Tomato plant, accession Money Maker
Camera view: bottom (45 deg); turntable rotation: 300 degrees
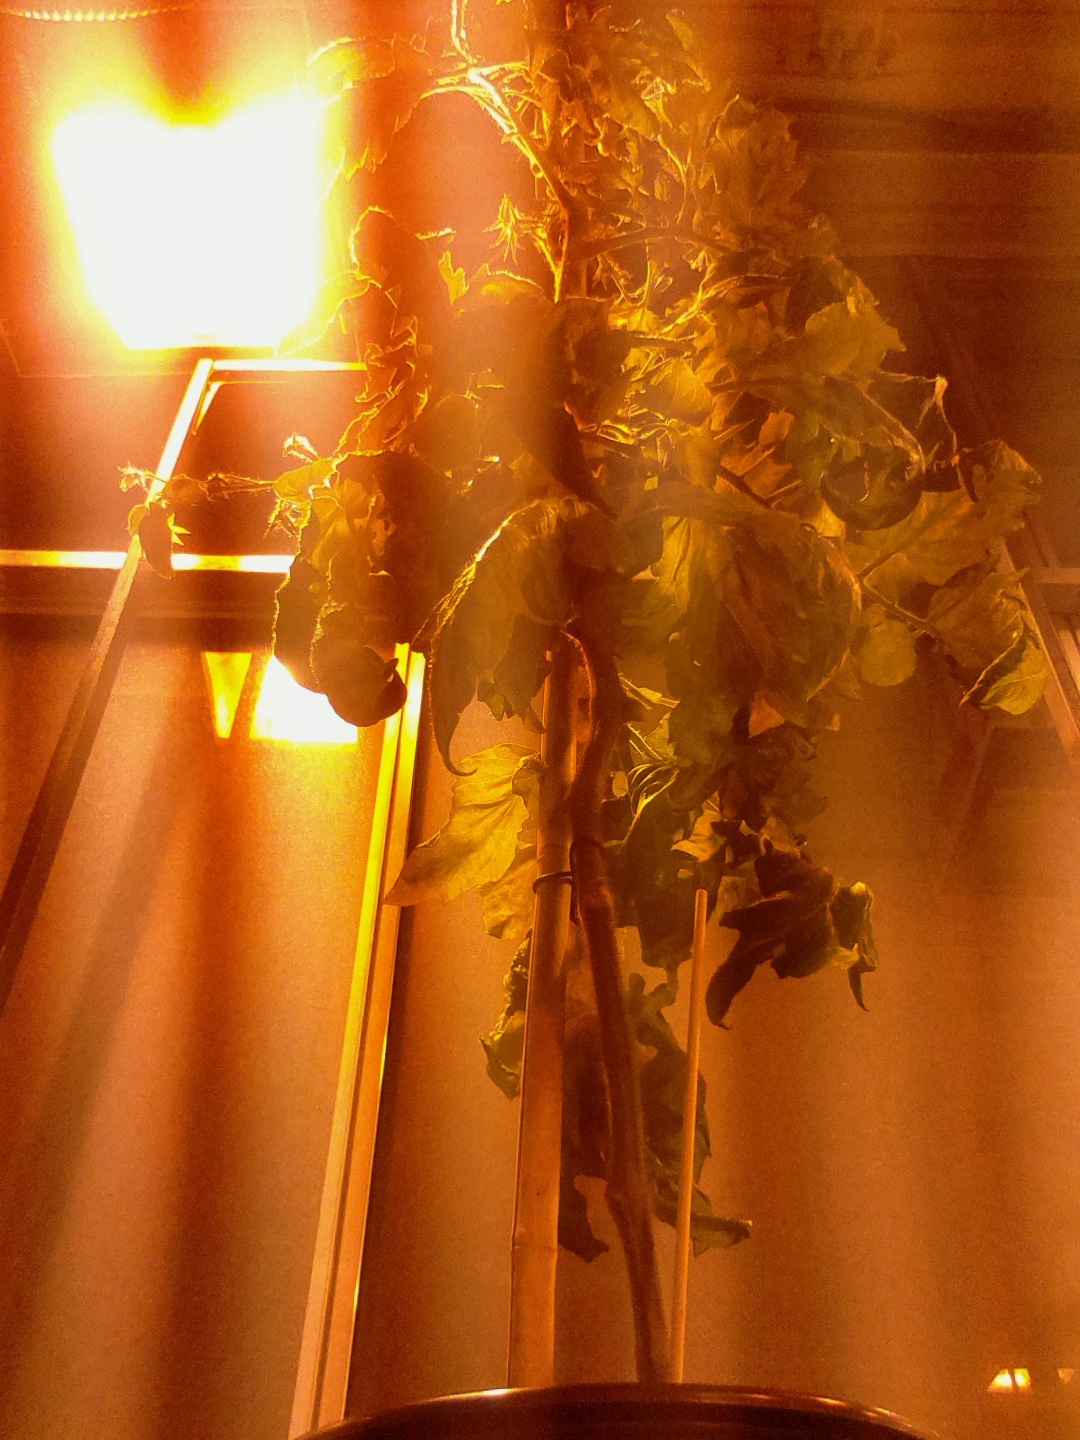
BBCH growth stage 76: 60%-70% of final fruit size